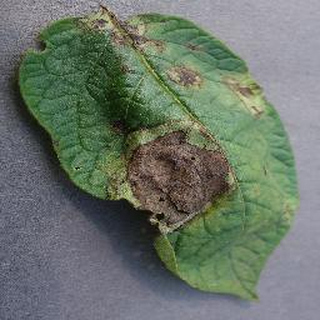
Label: potato_late_blight